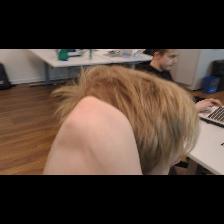
Label: Human